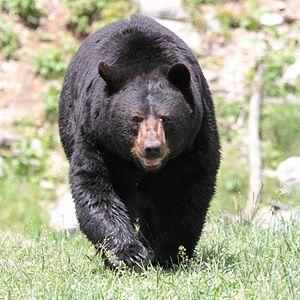
Ours noir, Parc Oméga, Québec, Canada